Splatter University

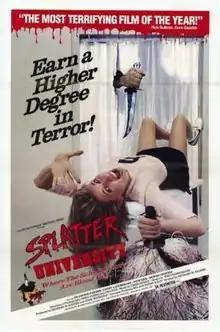
Theatrical release poster

Splatter University is a 1984 American slasher film directed by Richard W. Haines and written by Haines alongside Michael Cunningham and John Elias Michalakis. It was distributed by Troma Entertainment.